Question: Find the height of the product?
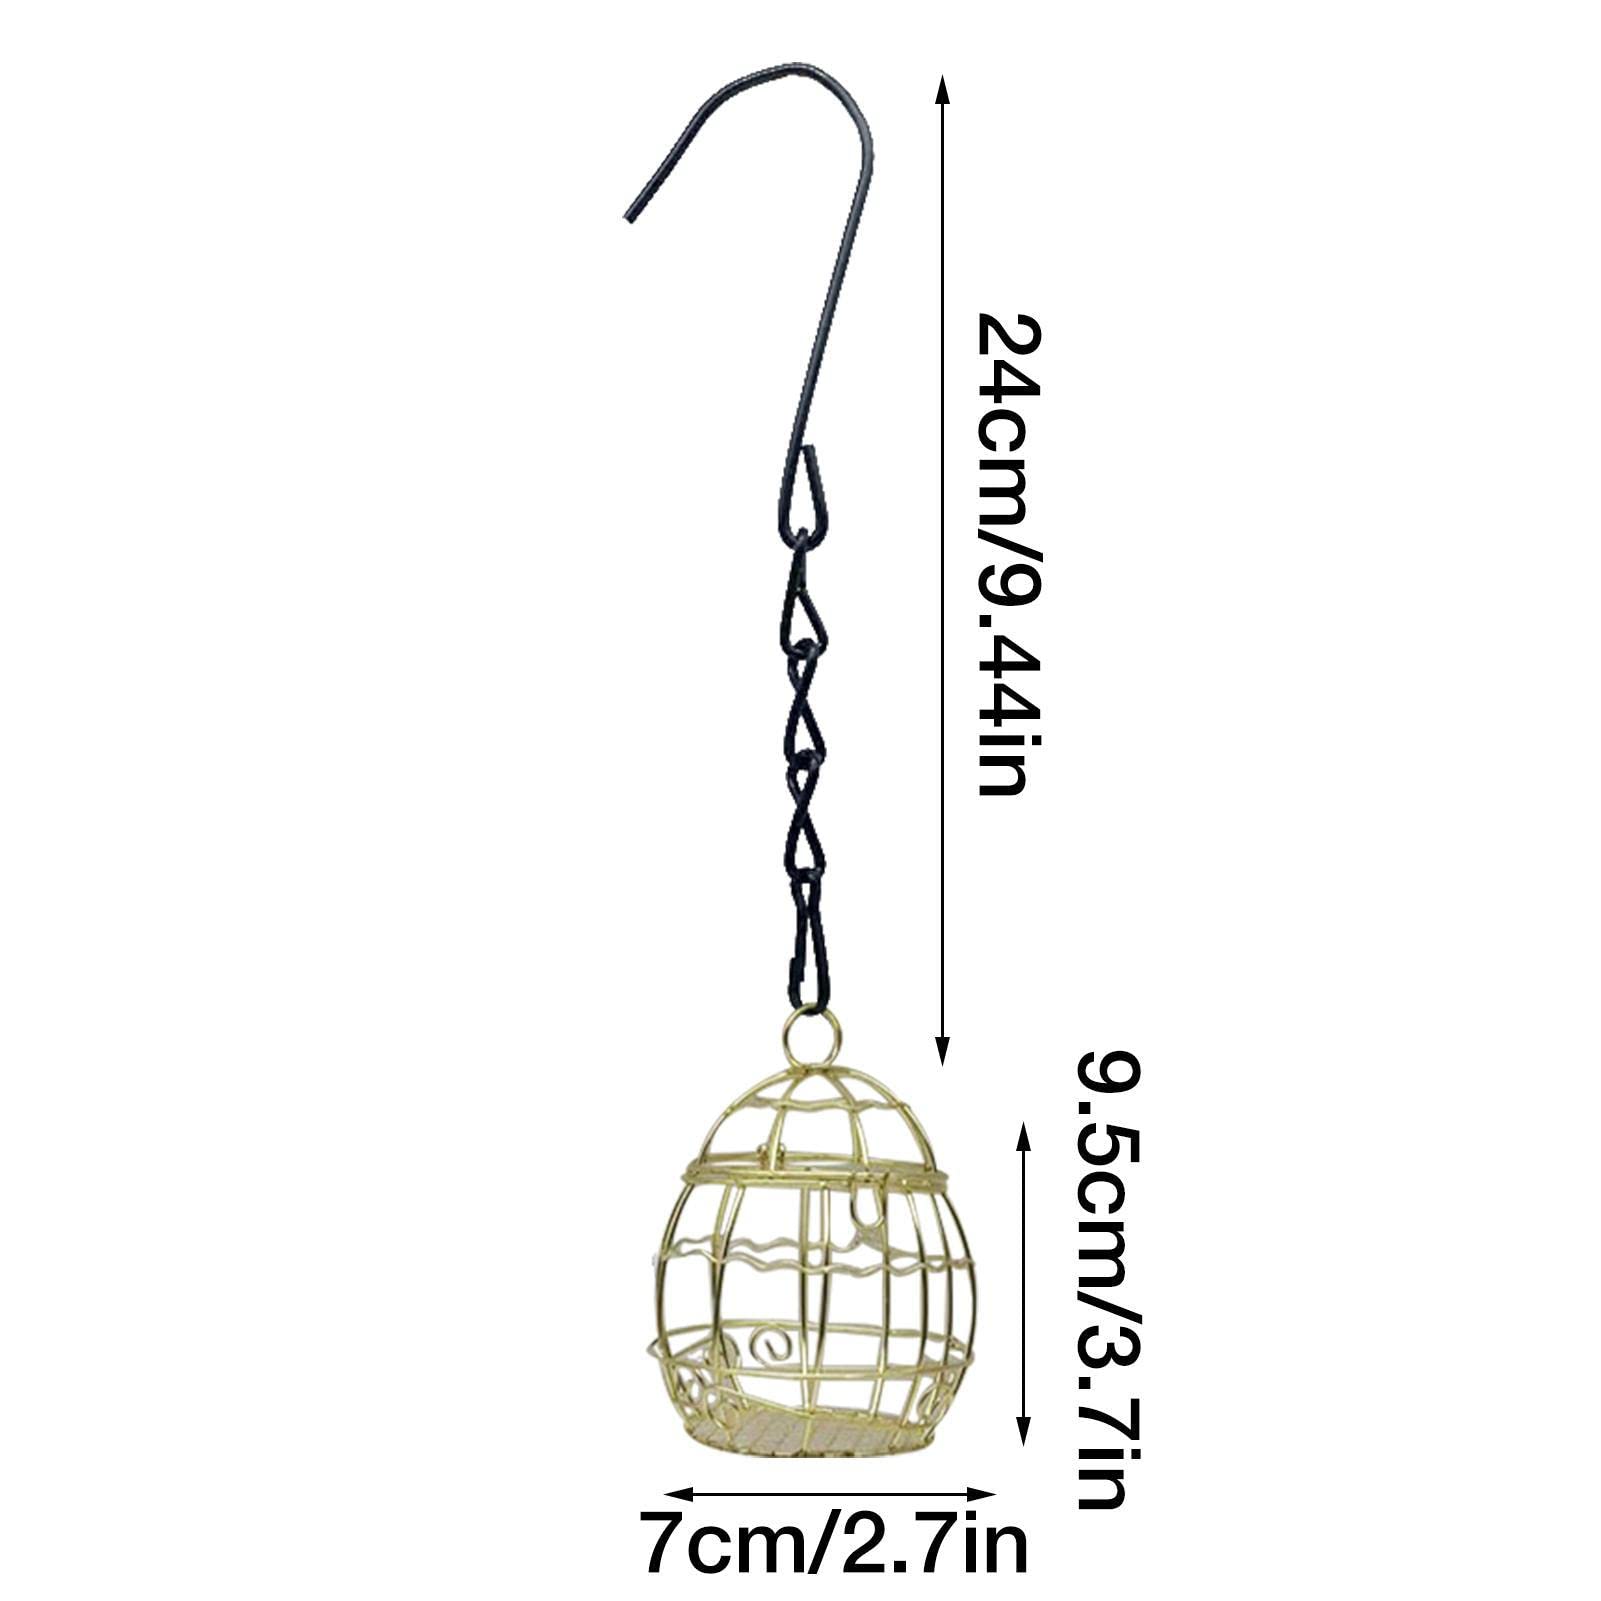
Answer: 9.5 centimetre